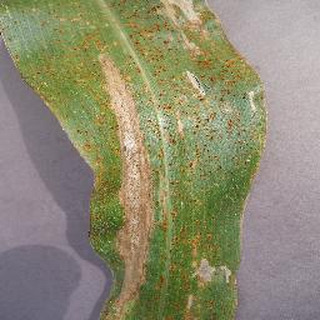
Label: corn_northern_leaf_blight